Joyce Meyer

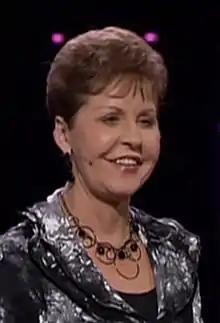
Meyer speaking in 2015

Pauline Joyce Meyer (née Hutchison; June 4, 1943) is an American Charismatic Christian author, speaker, and president of Joyce Meyer Ministries. Joyce and her husband, Dave, have four grown children and live outside St. Louis, Missouri. Her ministry is headquartered near the St. Louis suburb of Fenton, Missouri.